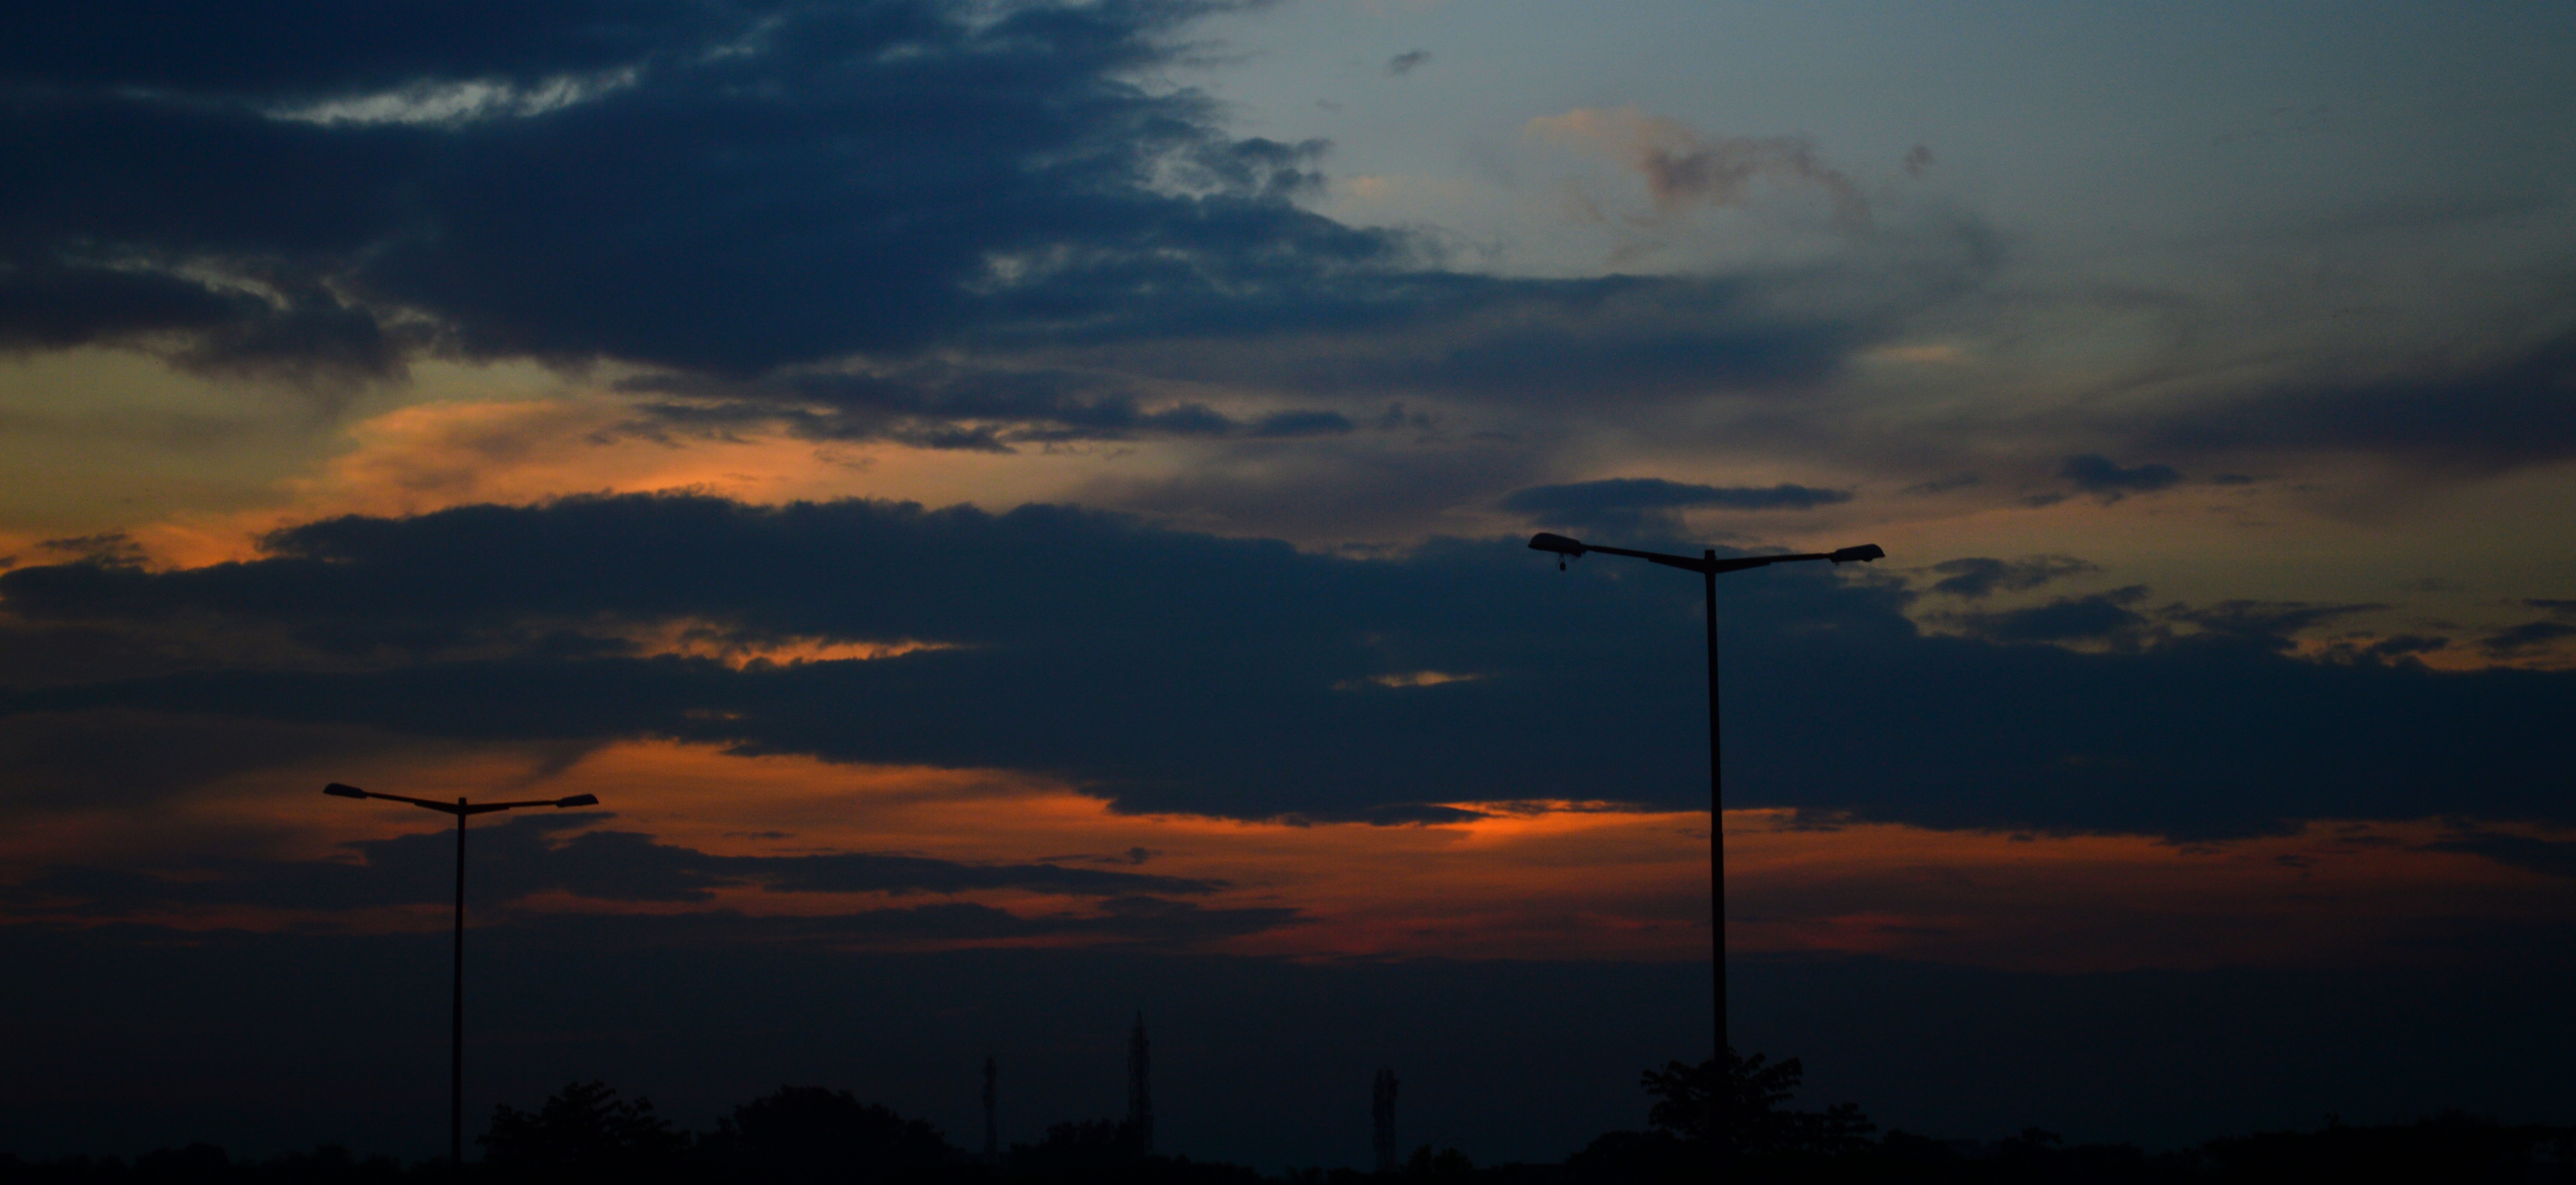
horizon, cloud, sky, sunrise, sunset, morning, wind, dawn, atmosphere, dusk, evening, cumulus, afterglow, red sky at morning